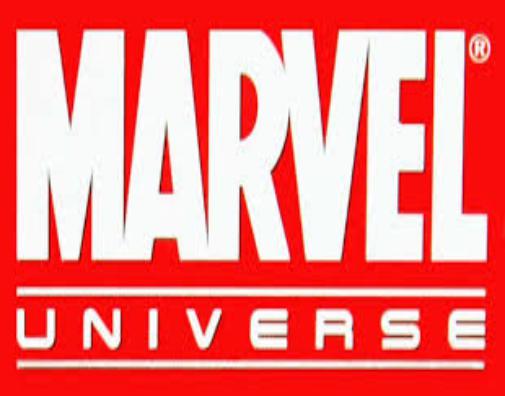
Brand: Marvel
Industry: Necessities